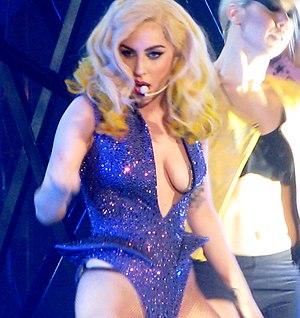
Lady Gaga / Liv og karriere / 2008-2010: The Fame og The Fame Monster
Gaga optræder på The Monster Ball Tour i 2010
Profil af en ung blond kvinde. Hendes hår når bølgende ned til skuldrene. Hun bærer en lilla dragt med synlige pailletter. Barm, arme og ben er synlige.
Stefani Joanne Angelina Germanotta, bedre kendt som Lady Gaga, er en amerikansk sanger, sangskriver, skuespillerinde og pladeproducer. Hun er født og opvokset i New York City, hvor hun primært studerede på Convent of the Sacred Heart, men også kortvarigt var indskrevet på New York Universitys Tisch School of the Arts, inden hun besluttede at fokusere på sin musikalske karriere. Hun begyndte at optræde som rockmusiker på Manhattans Lower East Side og skrev kontrakt med Streamline Records ved udgangen af 2007. I løbet af sin ansættelse som sangskriver for pladeselskabet vakte hendes sangevner musikeren Akons opmærksomhed. Hun underskrev en kontrakt med hans selskab, Kon Live Distribution.